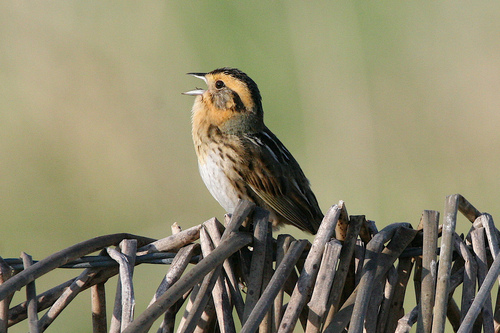
a small bird with a black crown and a white belly.
this bird has a white belly and breast with a black superciliary and brown eyebrow.
this bird has a white breast, orange ancillary and throat and gray cheek patch.
this bird has a brown superciliary, a black crown and covert with a white breast, and belly.
this bird has a small beak and yellow and black feathers
this particular bird has a orange superciliary and black bill
this bird has wings that are brown and has a white belly
this bird has wings that are brown and has a white belly
this brown bird has a white belly with yellow supercilliary and a short straight bill
this bird is brown and white in color, and has a small sharp beak.
Species: Nelson Sharp Tailed Sparrow